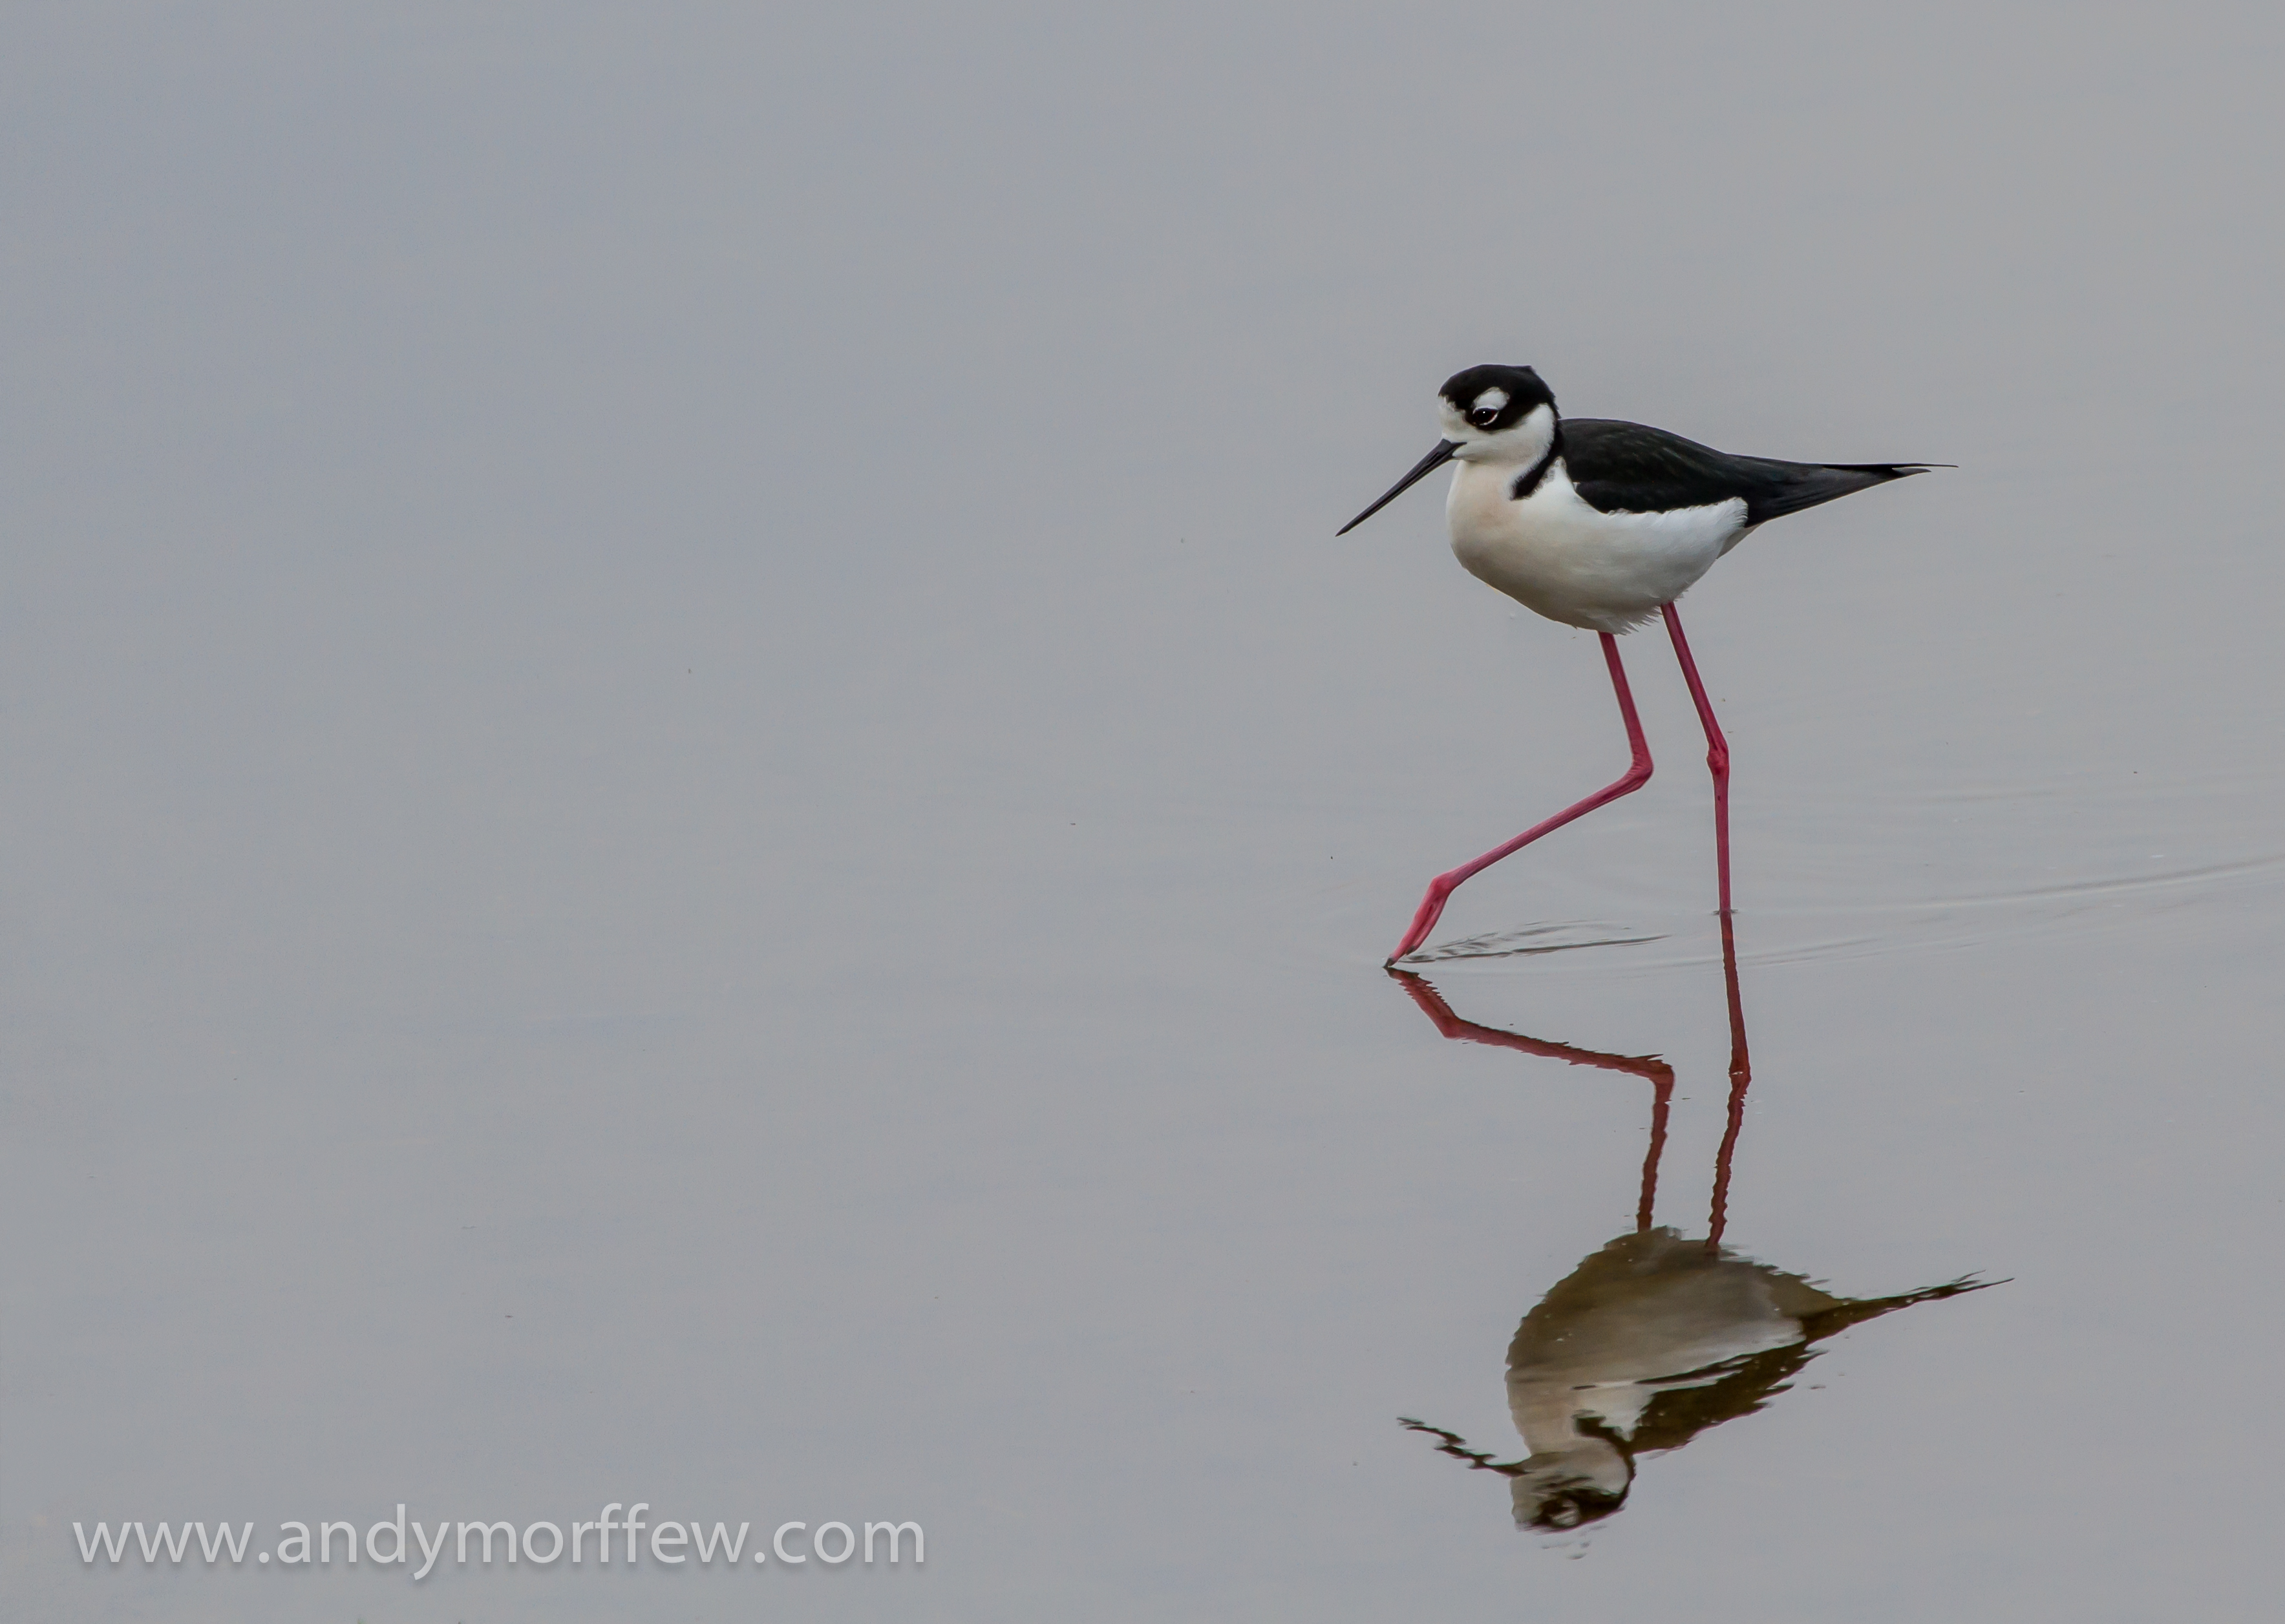
bird, wing, beak, fauna, stork, vertebrate, florida, blackneckedstilt, stilt, shorebird, andymorffew, morffew, naturethroughthelens, naples, charadriiformes, ciconiiformes